E. Roger Mitchell

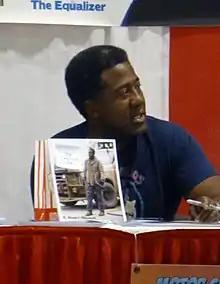
Mitchell at Motor City Comic Con in 2015

E. Roger Mitchell (born February 18, 1971) is an American actor. He has had several major roles, including Chaff in "" (2013), Detective Sergeant Morris in "American Woman" (2018), and Paul on "The Walking Dead"; as well as television roles on "The Shield", "One Tree Hill", and as Carlton Pettiway on "The Quad".